Serranito

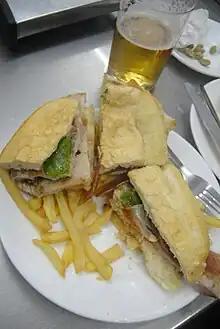
Serranito de cerdo

In Andalusian cuisine, a serranito is a kind of warm sandwich, popular in Seville. It is the Andalusian traditional version of fast food.